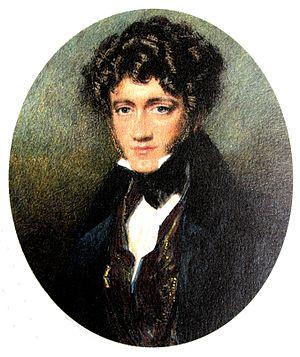
Sir John Frederick William Herschel, 1ᵉʳ baronnet, était, comme son père, Sir William Herschel, un astronome britannique. Il était aussi philosophe, physicien et météorologue et compte parmi les pionniers de la photographie.